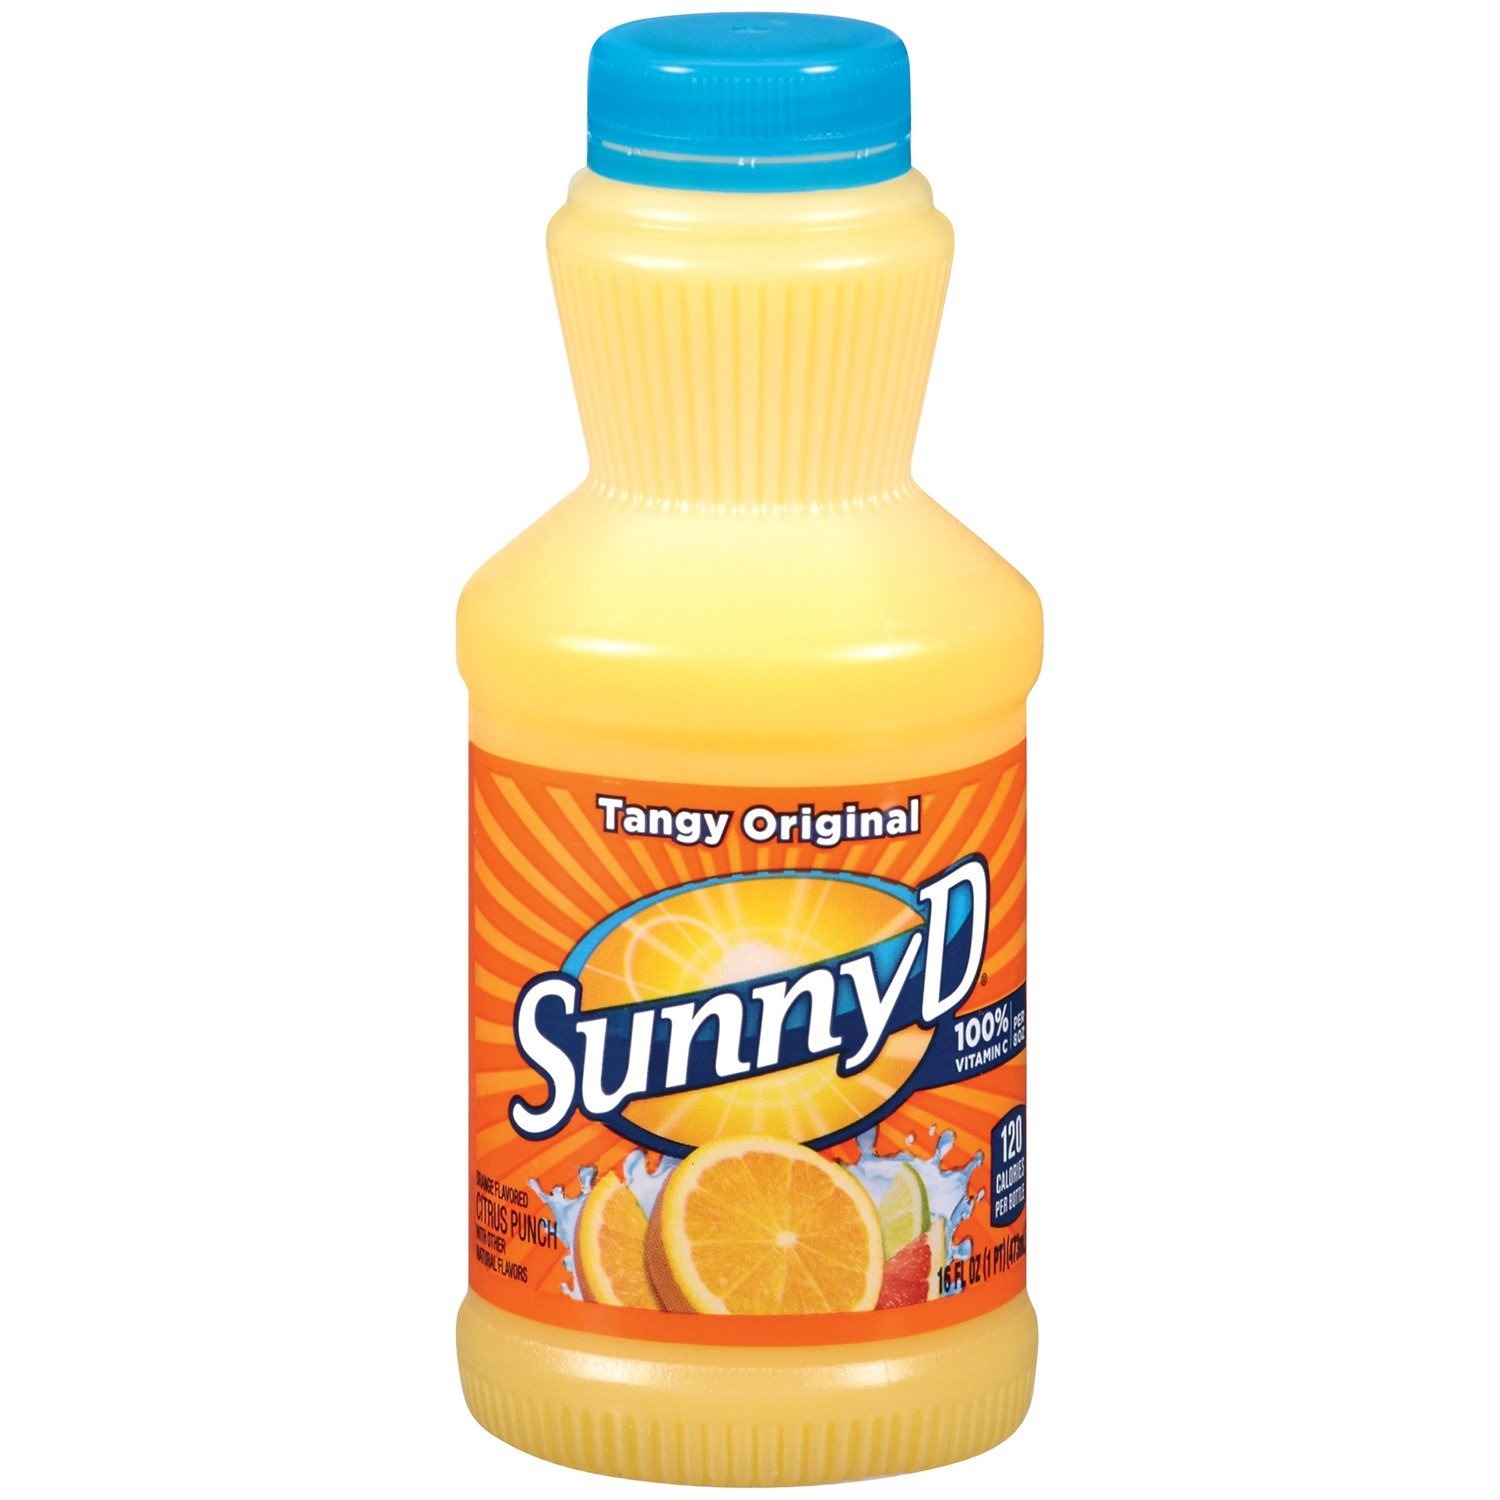
Item Name: Sunny D Sunny Delight Florida Style Orange Tangy Original Citrus Punch Juice 16 Oz (Pack of 12)
Value: 192.0
Unit: Fl Oz

Price: 1.79